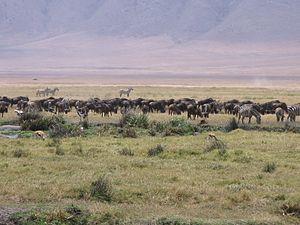
Parc national de Serengeti (République-Unie de Tanzanie) Español: Parque Nacional de Serengeti 日本語: セレンゲティ国立公園 中文: 塞伦盖蒂国家公园